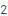
Number: 2